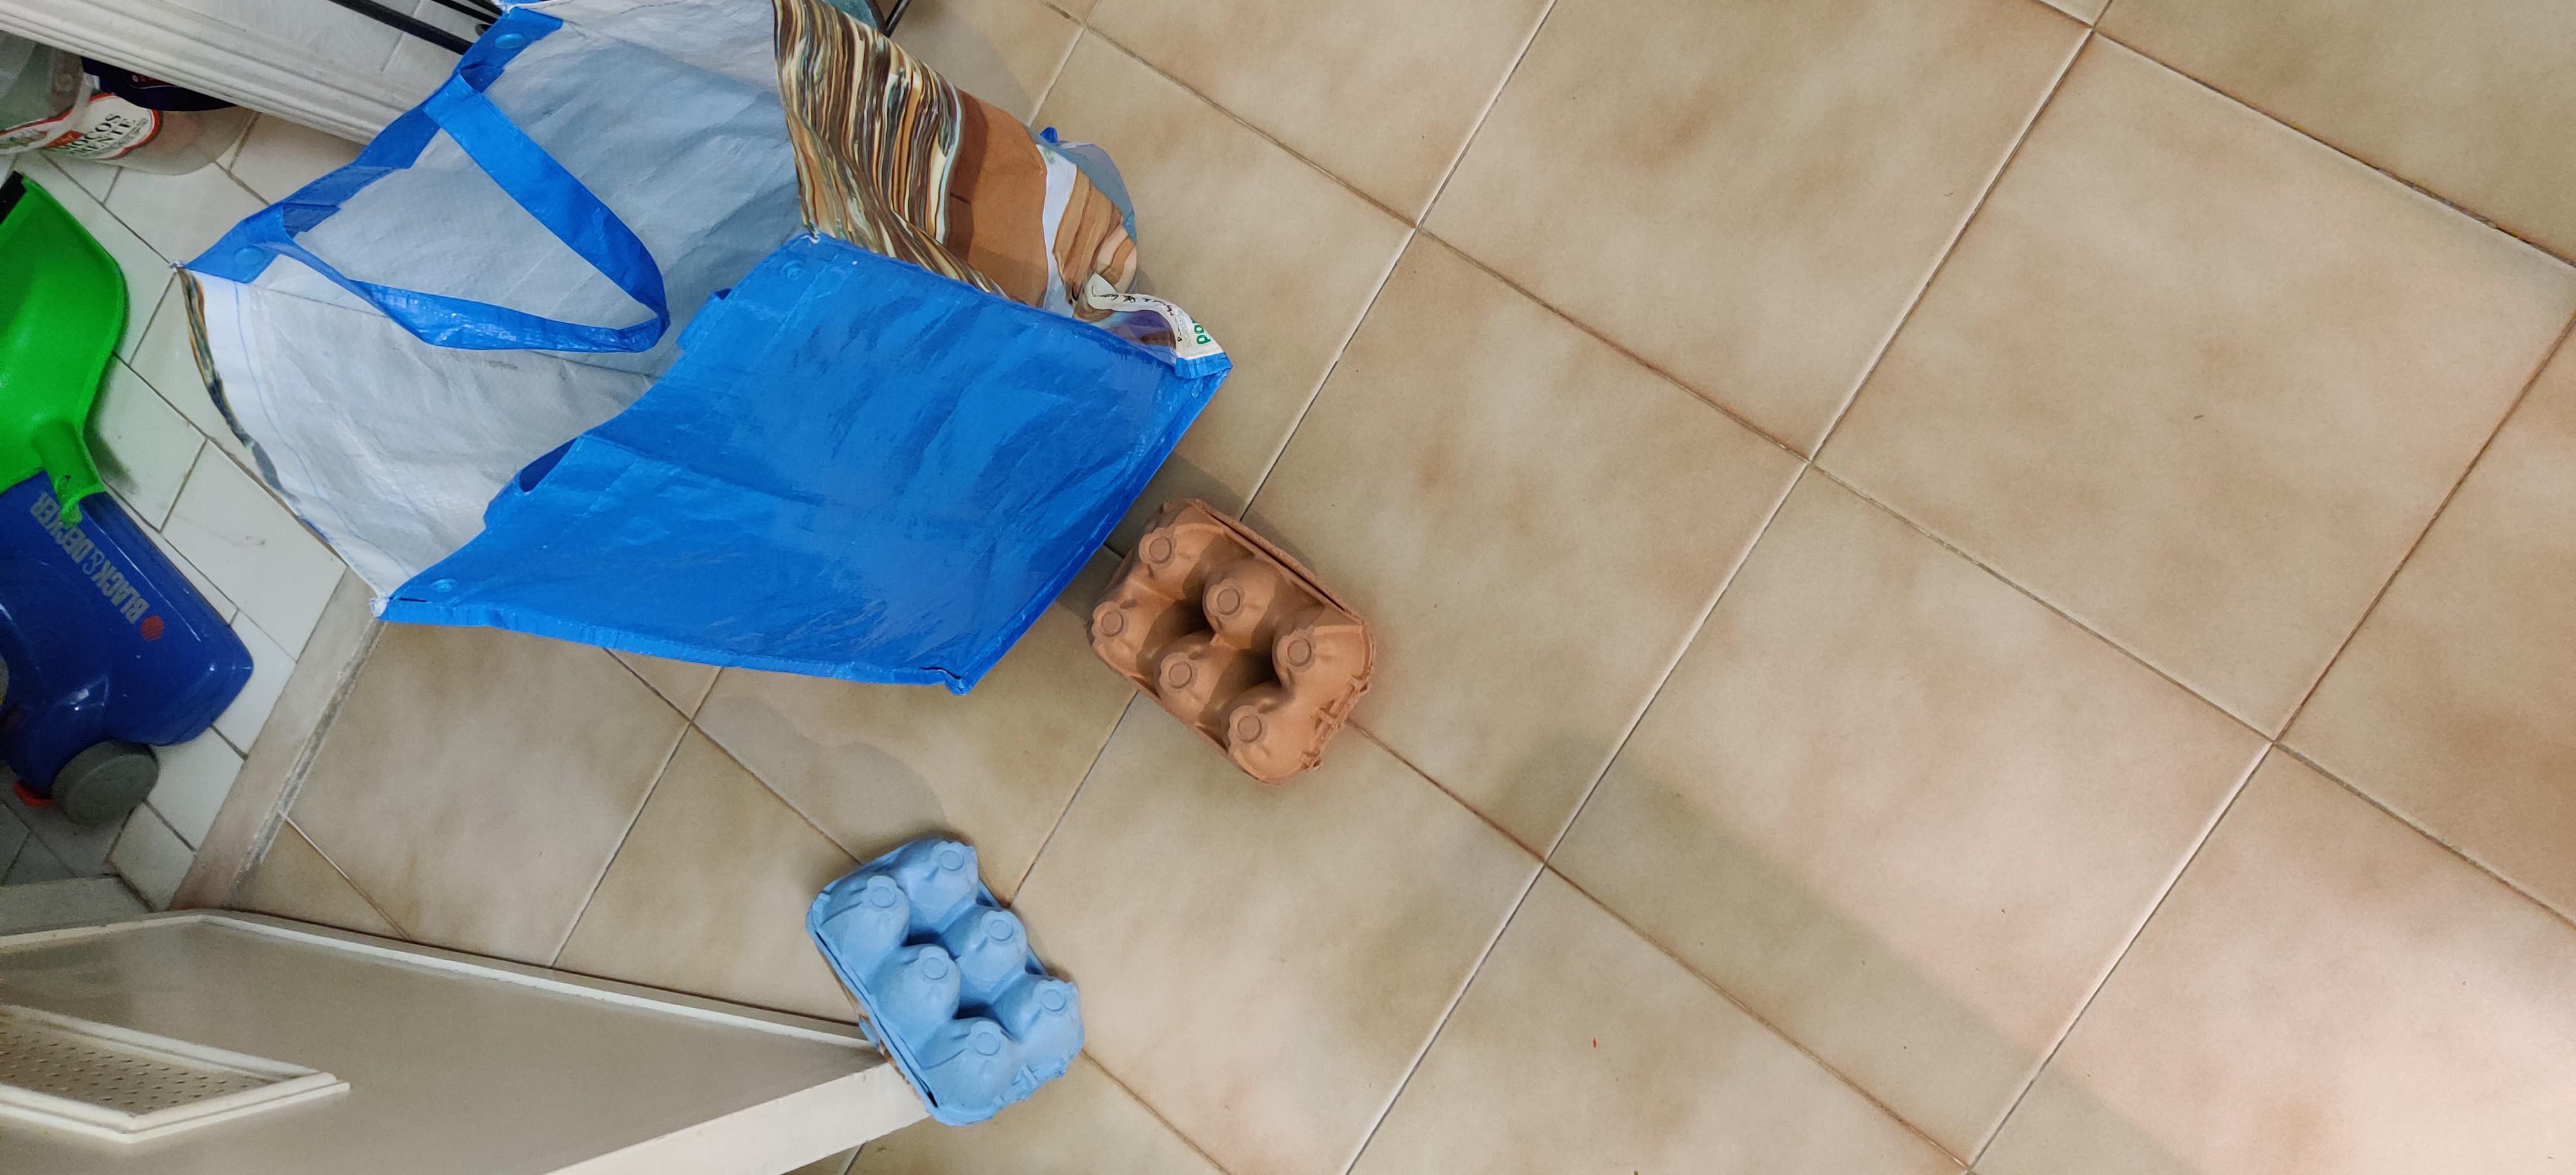
Object: Egg carton (Carton)

Object: Egg carton (Carton)

Object: Polypropylene bag (Plastic bag & wrapper)